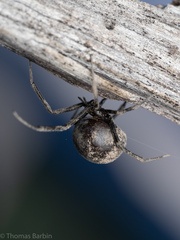
Species: Lactrodectus_hesperus